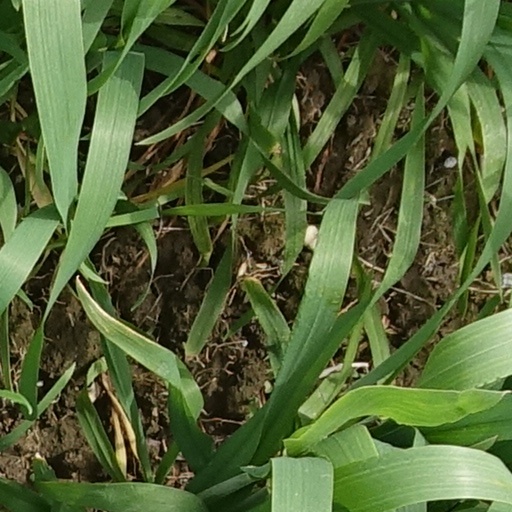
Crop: wheat